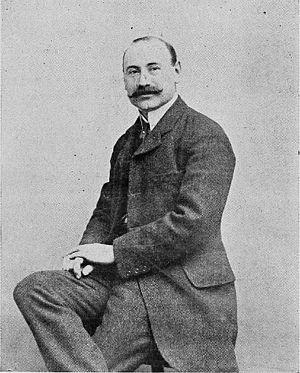
Léonce Girardot dit Le Docteur de l'Automobile, ou L'éternel second est un pilote automobile français.